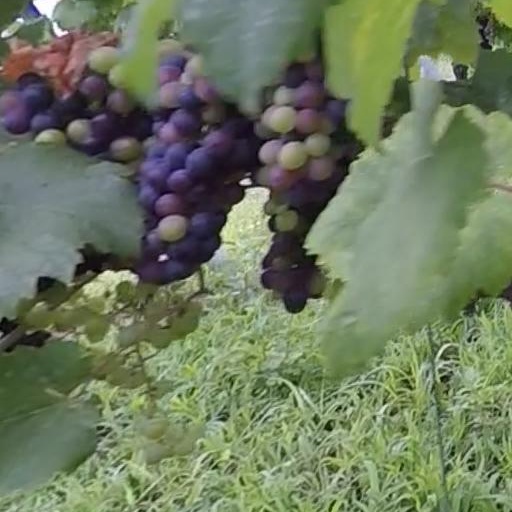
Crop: grape